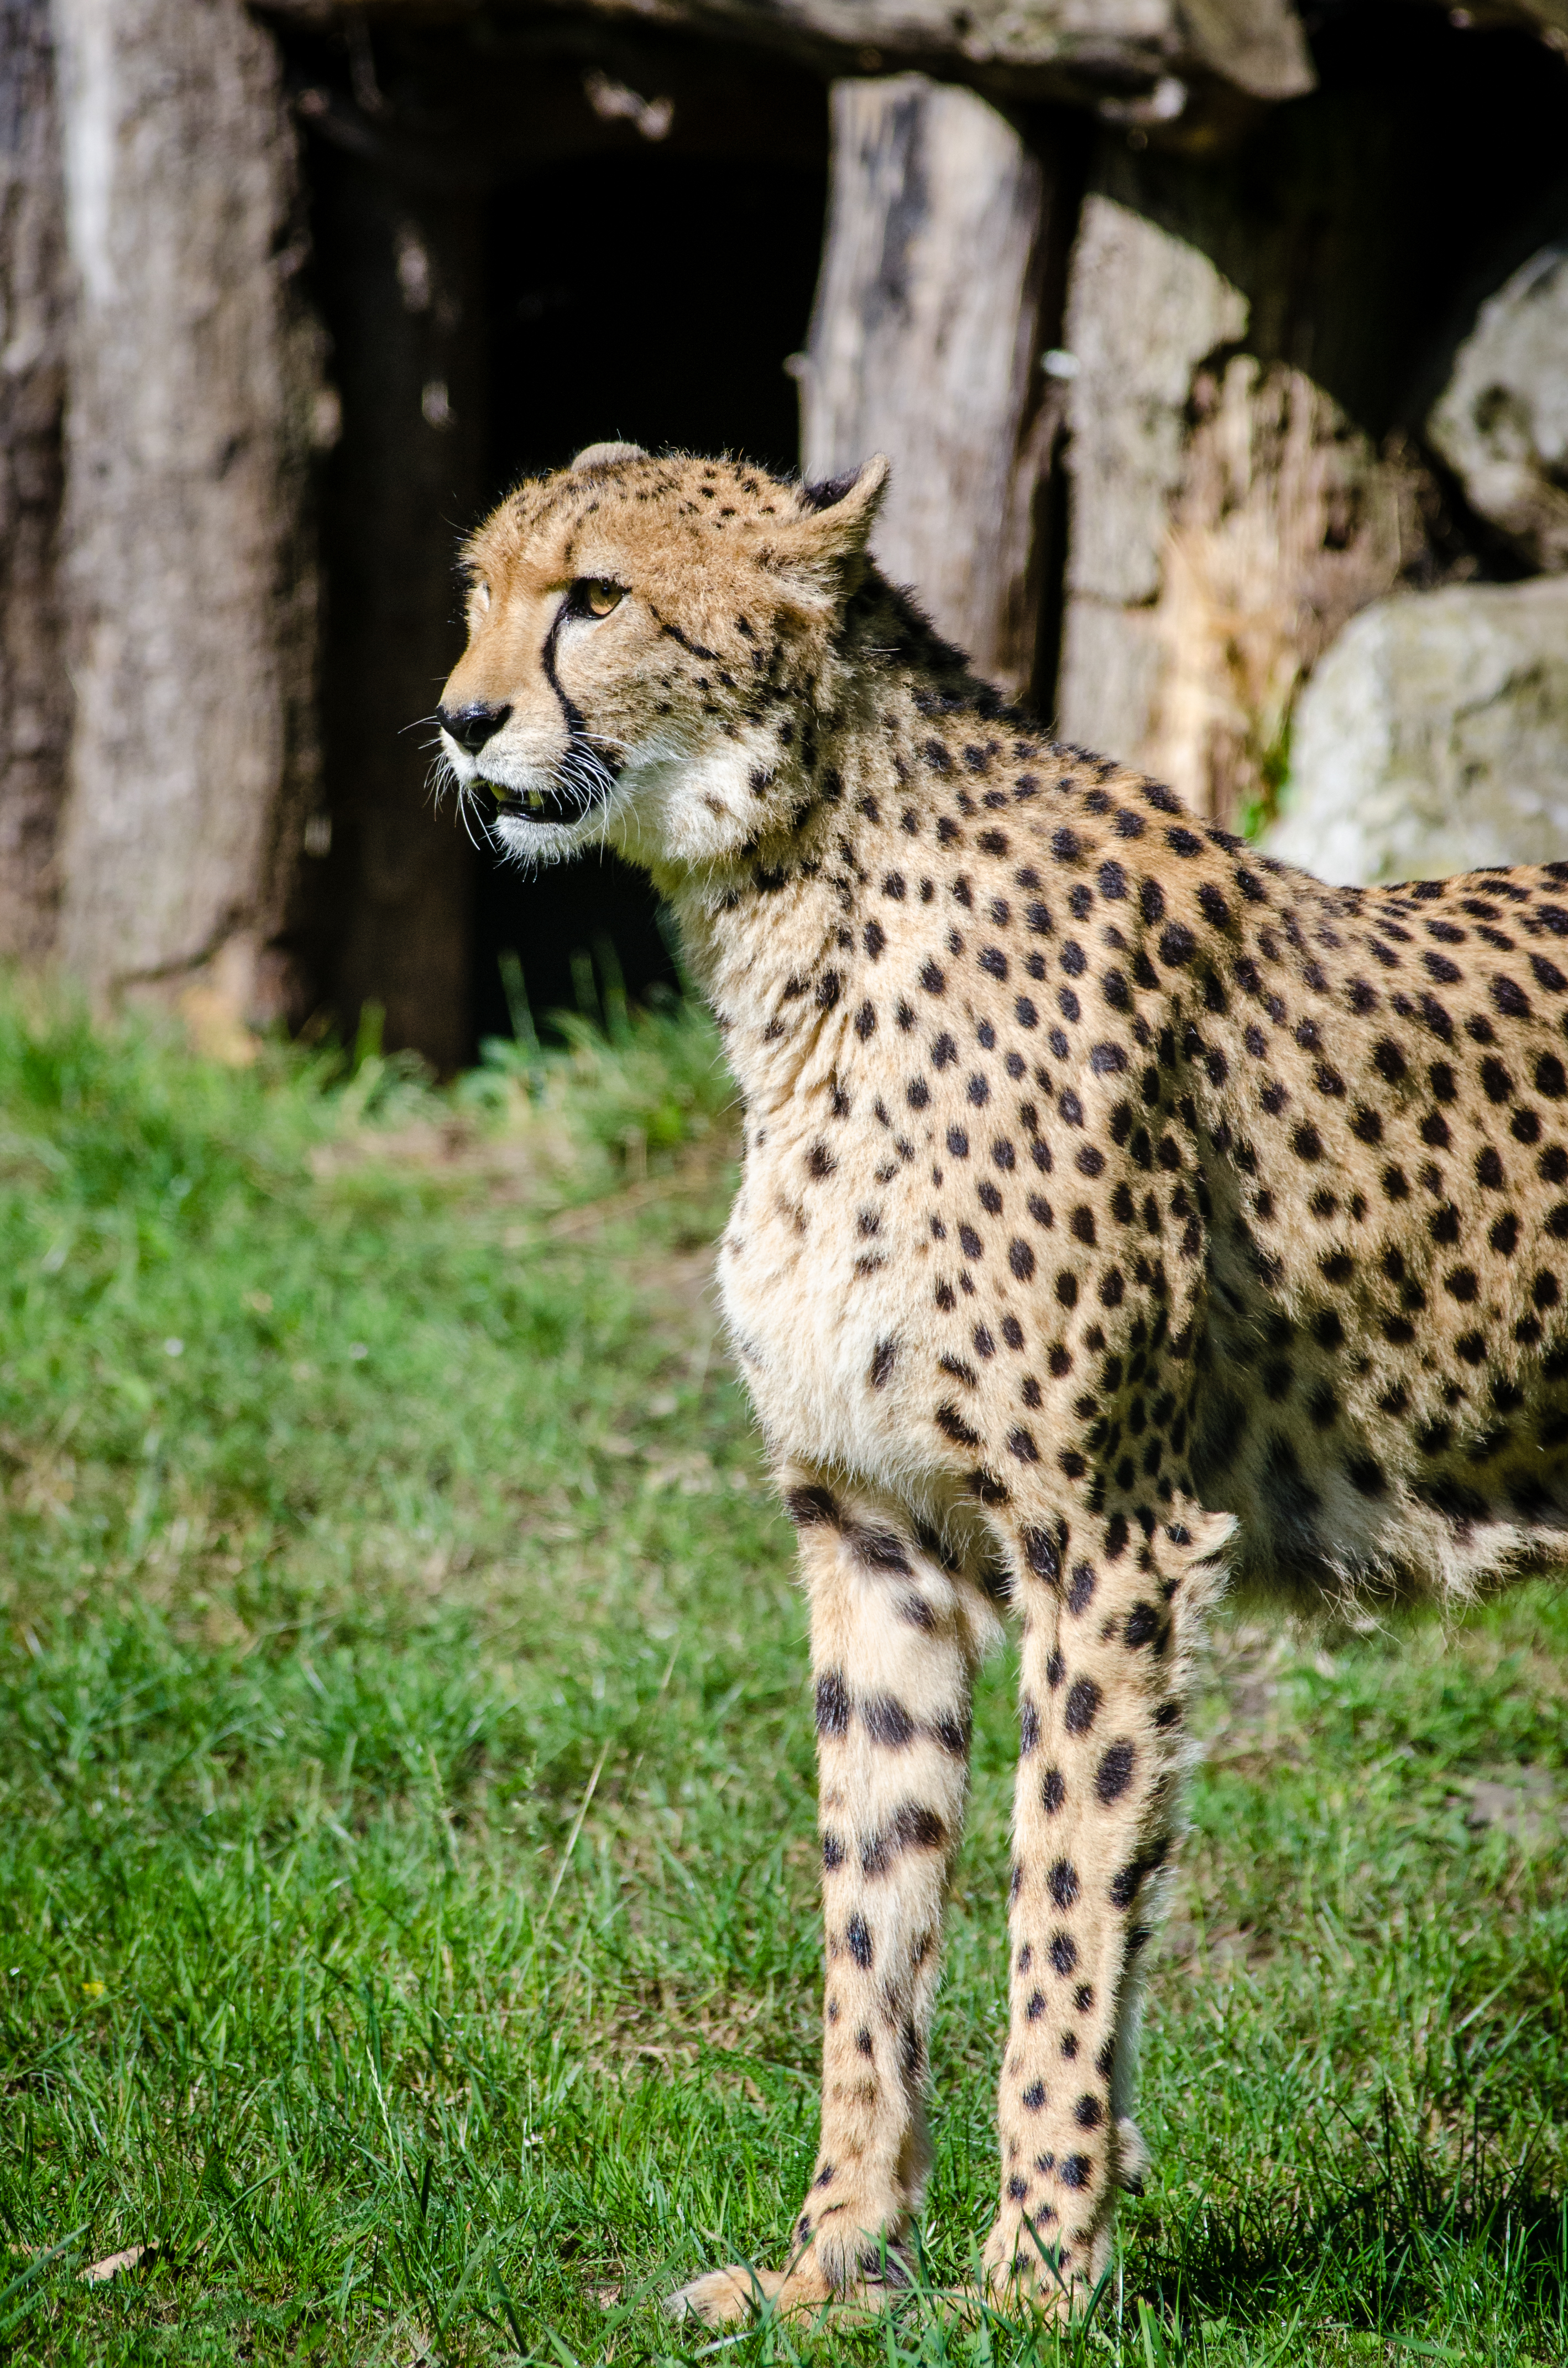
wildlife, zoo, young, kitten, cat, feline, mammal, nikon, predator, baby, fauna, cheetah, vertebrate, big, katze, katzchen, d7000, tierpark, jung, cub, cubs, raubtier, kittens, 300mm, gepard, junges, small to medium sized cats, cat like mammal